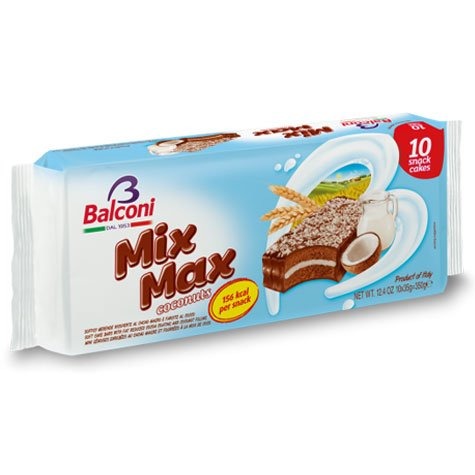
Item Name: Balconi - Coconut Mix Max
Bullet Point 1: Manufactured by: Balconi SpA - Milano, Italy
Bullet Point 2: net weight: 350 grams
Bullet Point 3: Allergy advice: wheat, gluten, egg, milk, soy, nuts.
Product Description: Try this tasty variant in the Mix Max line, with sponge cake coated in low-fat chocolate and a rich filling with coconut flakes. A unique taste for a special mouthwatering treat.
Value: 12.3
Unit: Ounce

Price: 3.92